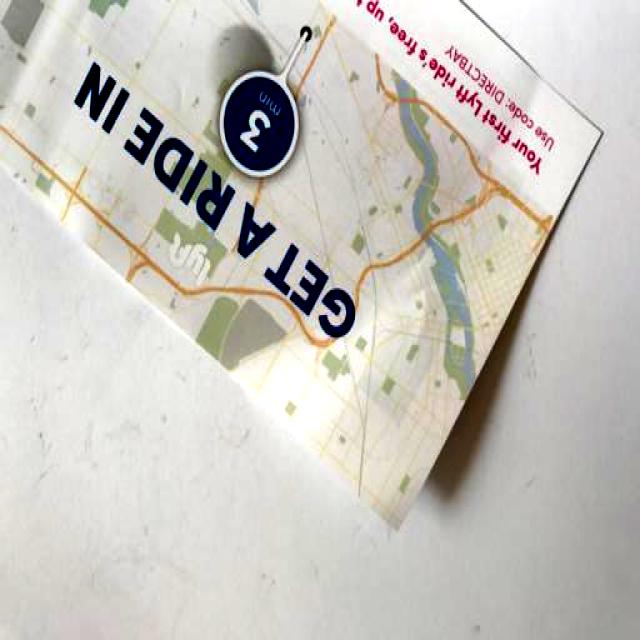
Label: Paper